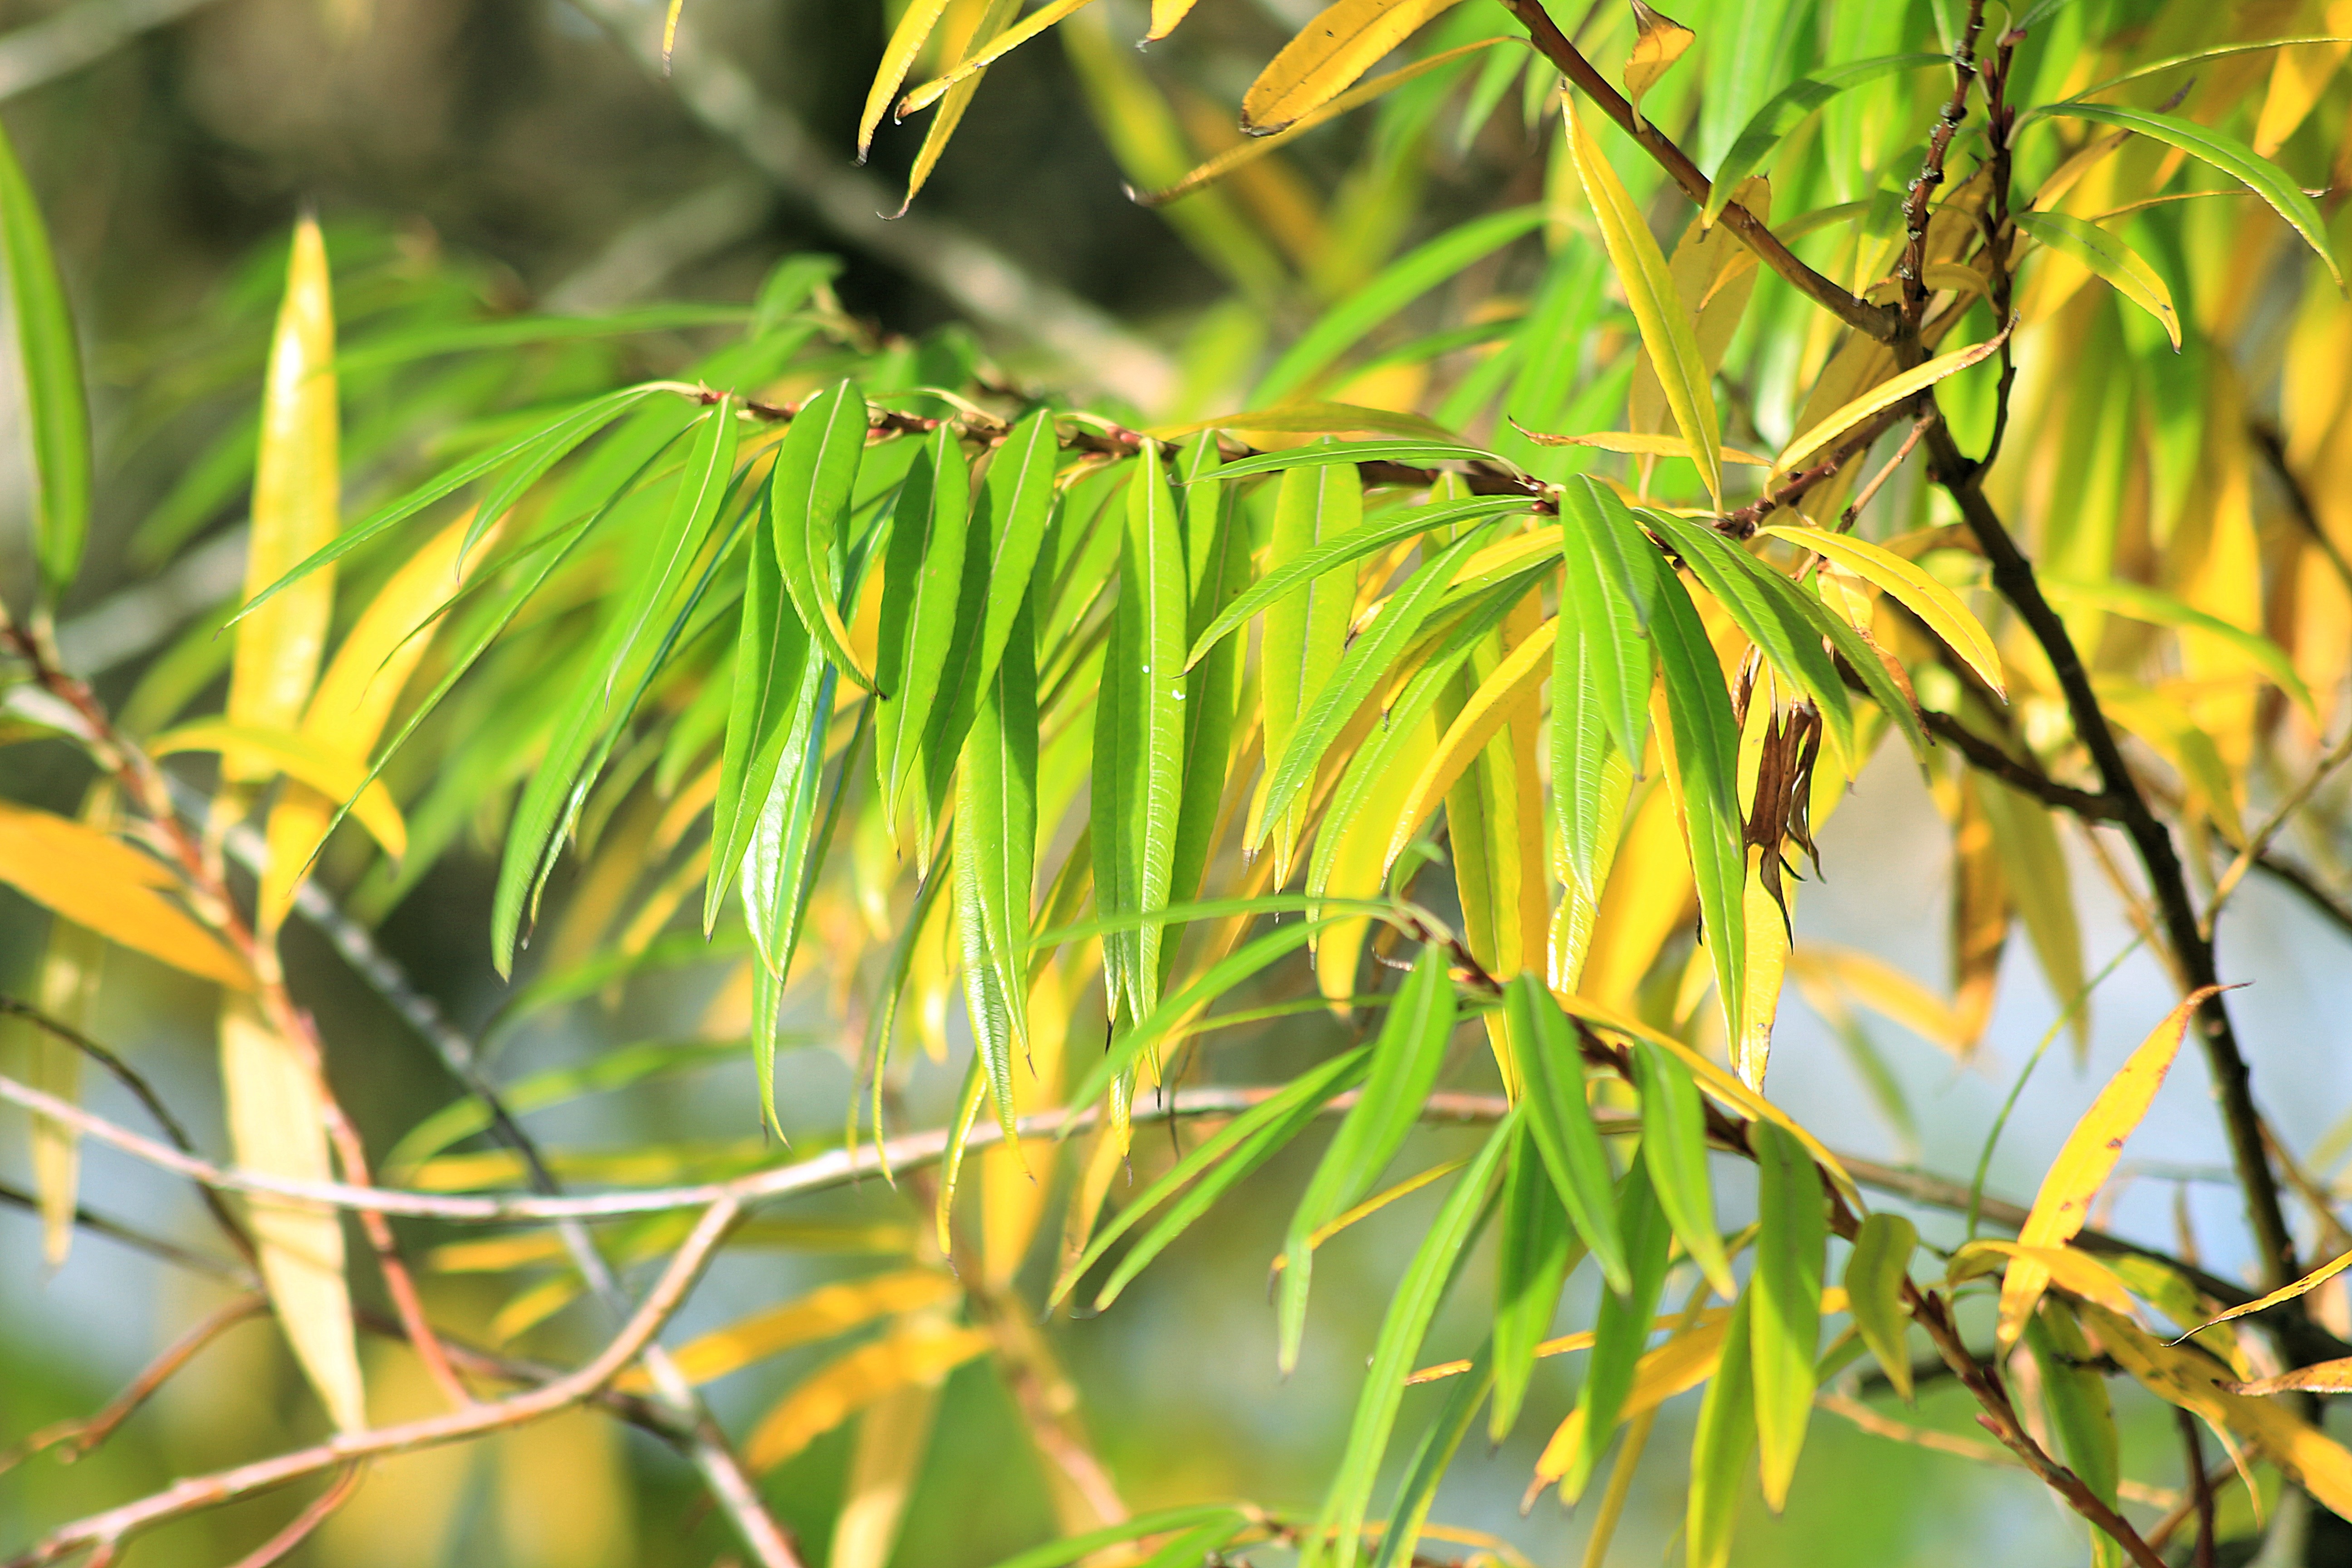
tree, nature, forest, grass, branch, plant, sunlight, leaf, flower, green, jungle, evergreen, autumn, botany, yellow, flora, leaves, vegetation, shrub, rainforest, habitat, tropics, fall color, fall foliage, fall leaves, autumn colours, woody plant, land plant, arecales